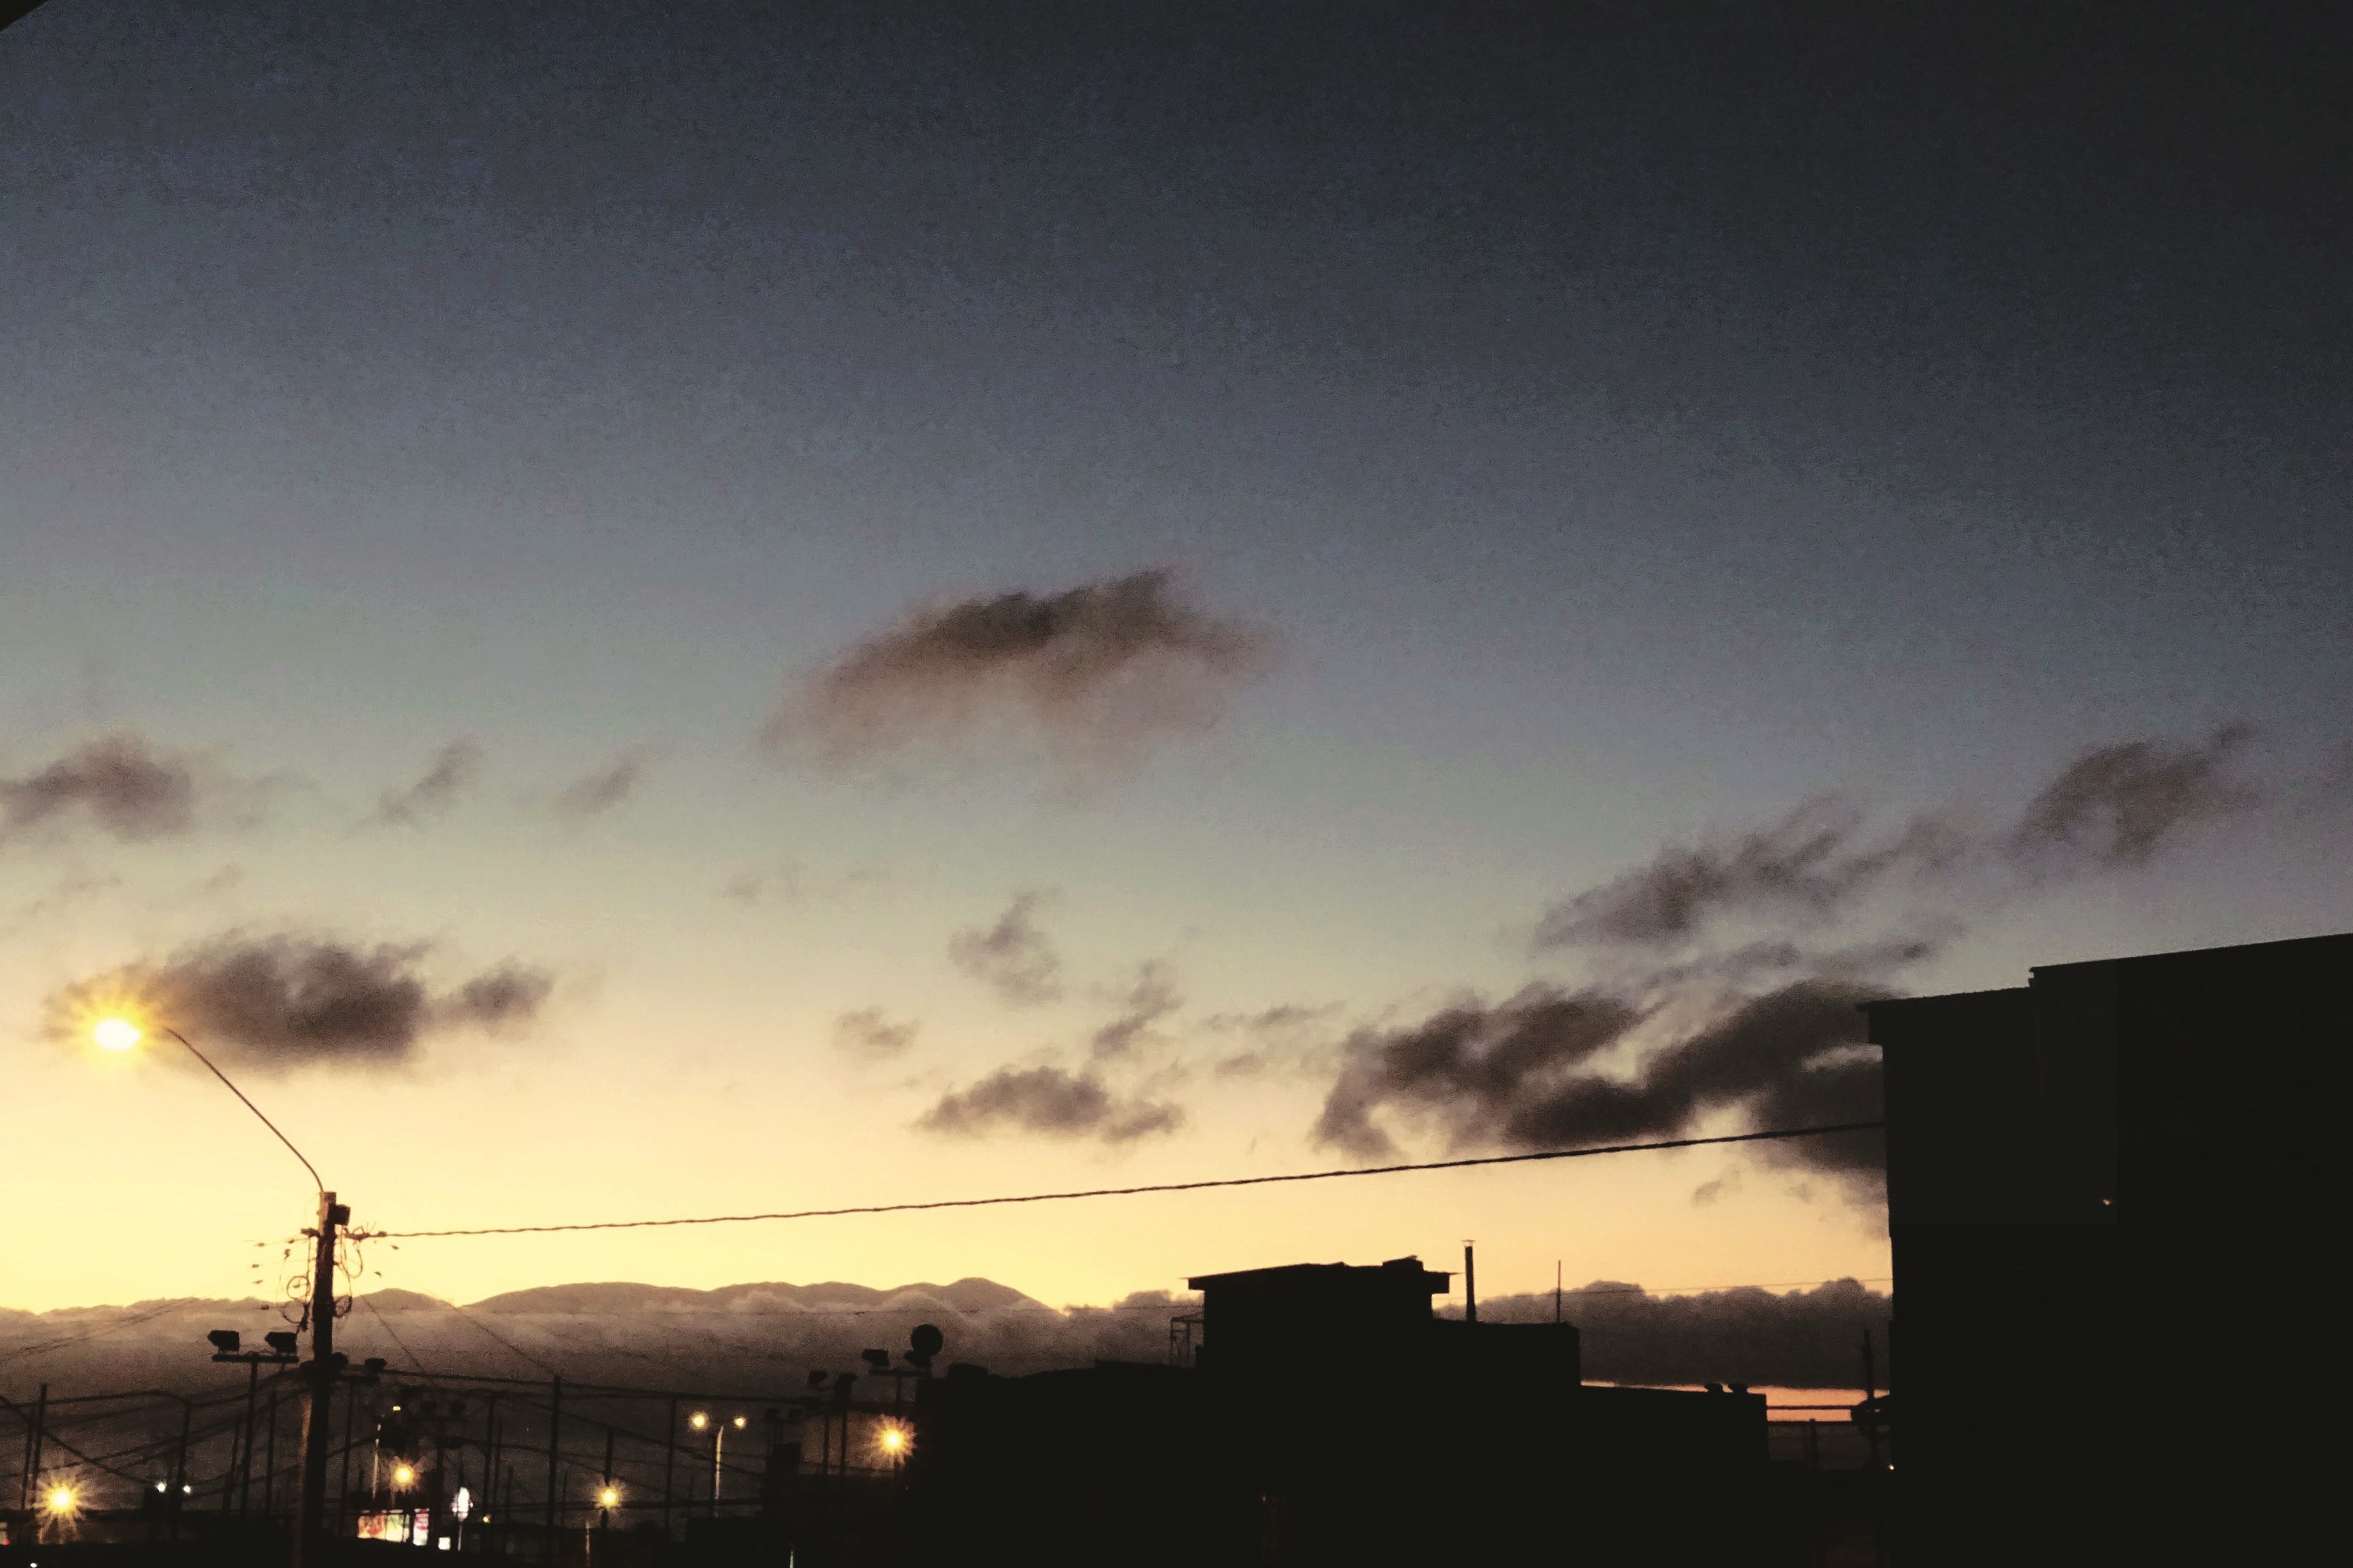
cloud, sky, sunrise, sunset, morning, dawn, atmosphere, dusk, evening, weather, afterglow, meteorological phenomenon, atmosphere of earth